Goldenrod (showboat)

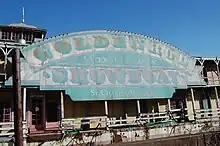
Goldenrod Showboat Sign

"Goldenrod" was built in 1909 by Pope Dock Company of Parkersburg, West Virginia for W.R. Markle at a cost $75,000. At long and wide, she had an auditorium long with twenty-one red velour upholstered boxes and a seating capacity of 1,400.